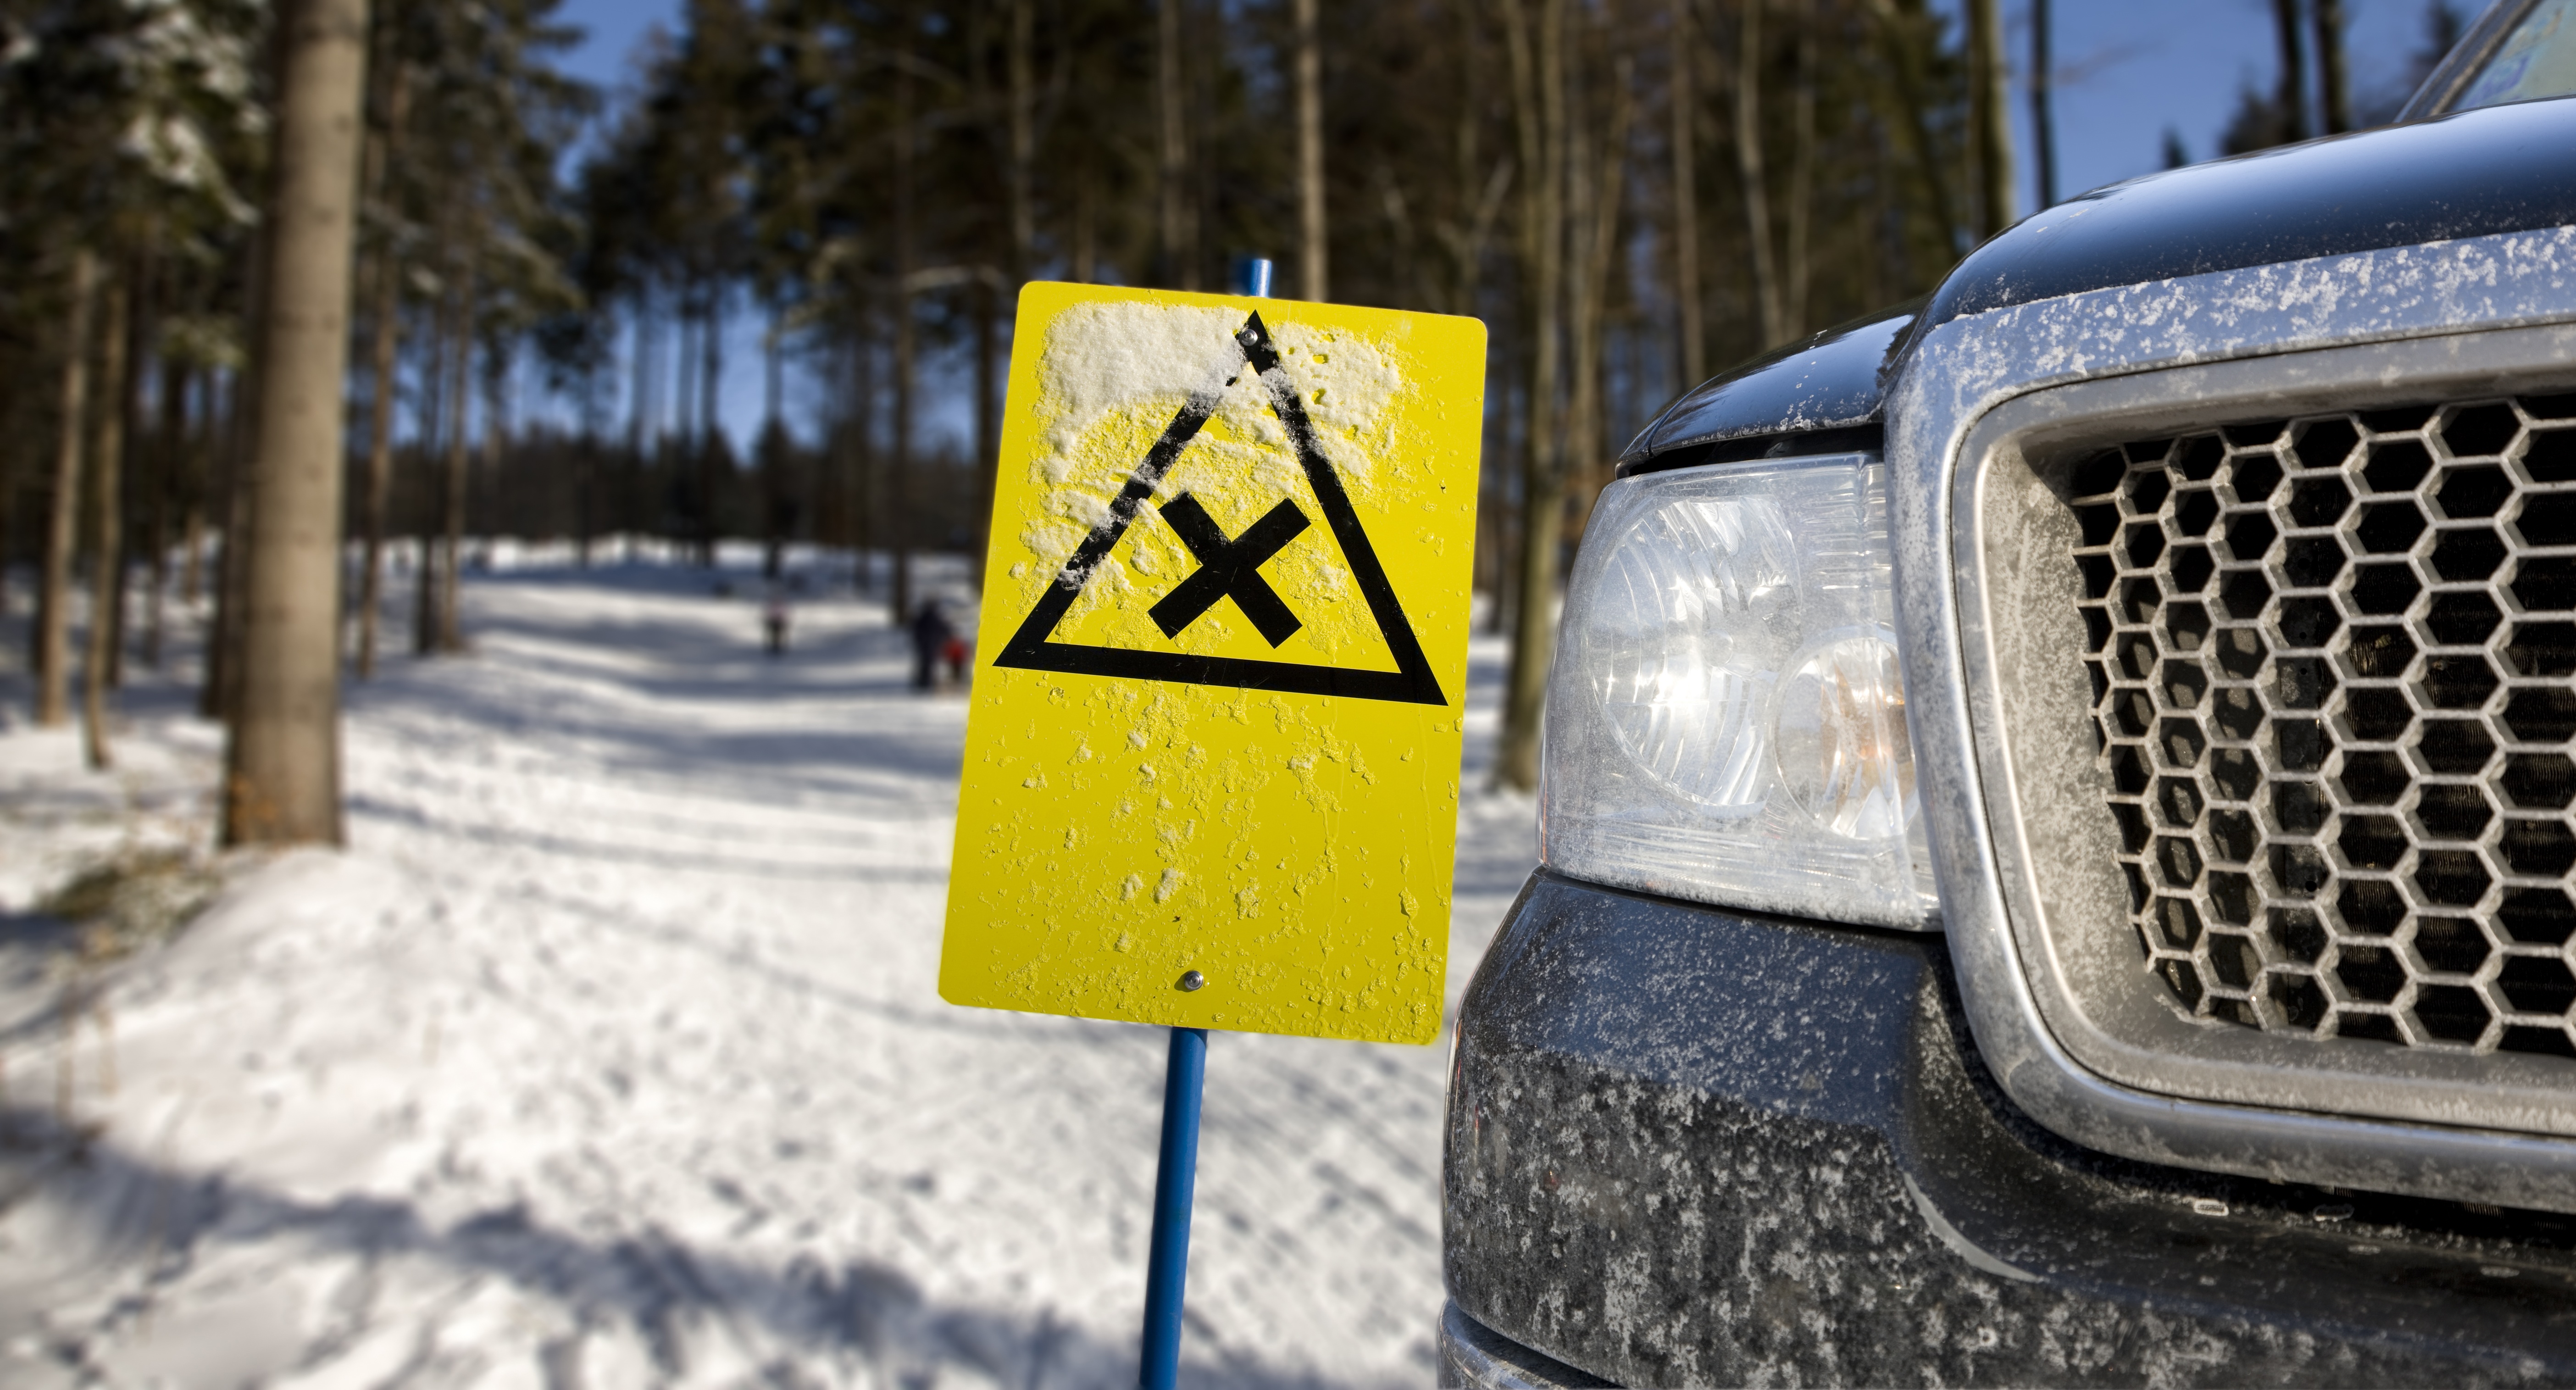
tree, nature, snow, winter, road, street, car, wheel, adventure, jeep, asphalt, transport, sign, ice, vehicle, auto, yellow, signage, tire, grille, automotive, motor vehicle, silver, runway, offroad, pkw, vehicles, freezing, 4wd, all terrain vehicle, all wheel drive, sport utility vehicle, offroad car, automotive exterior, automotive design, automotive tire